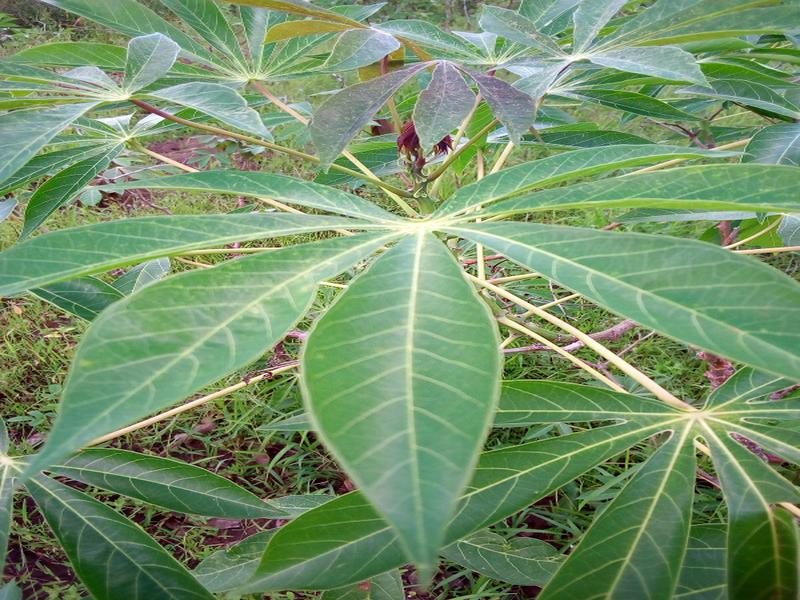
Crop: cassava
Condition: healthy